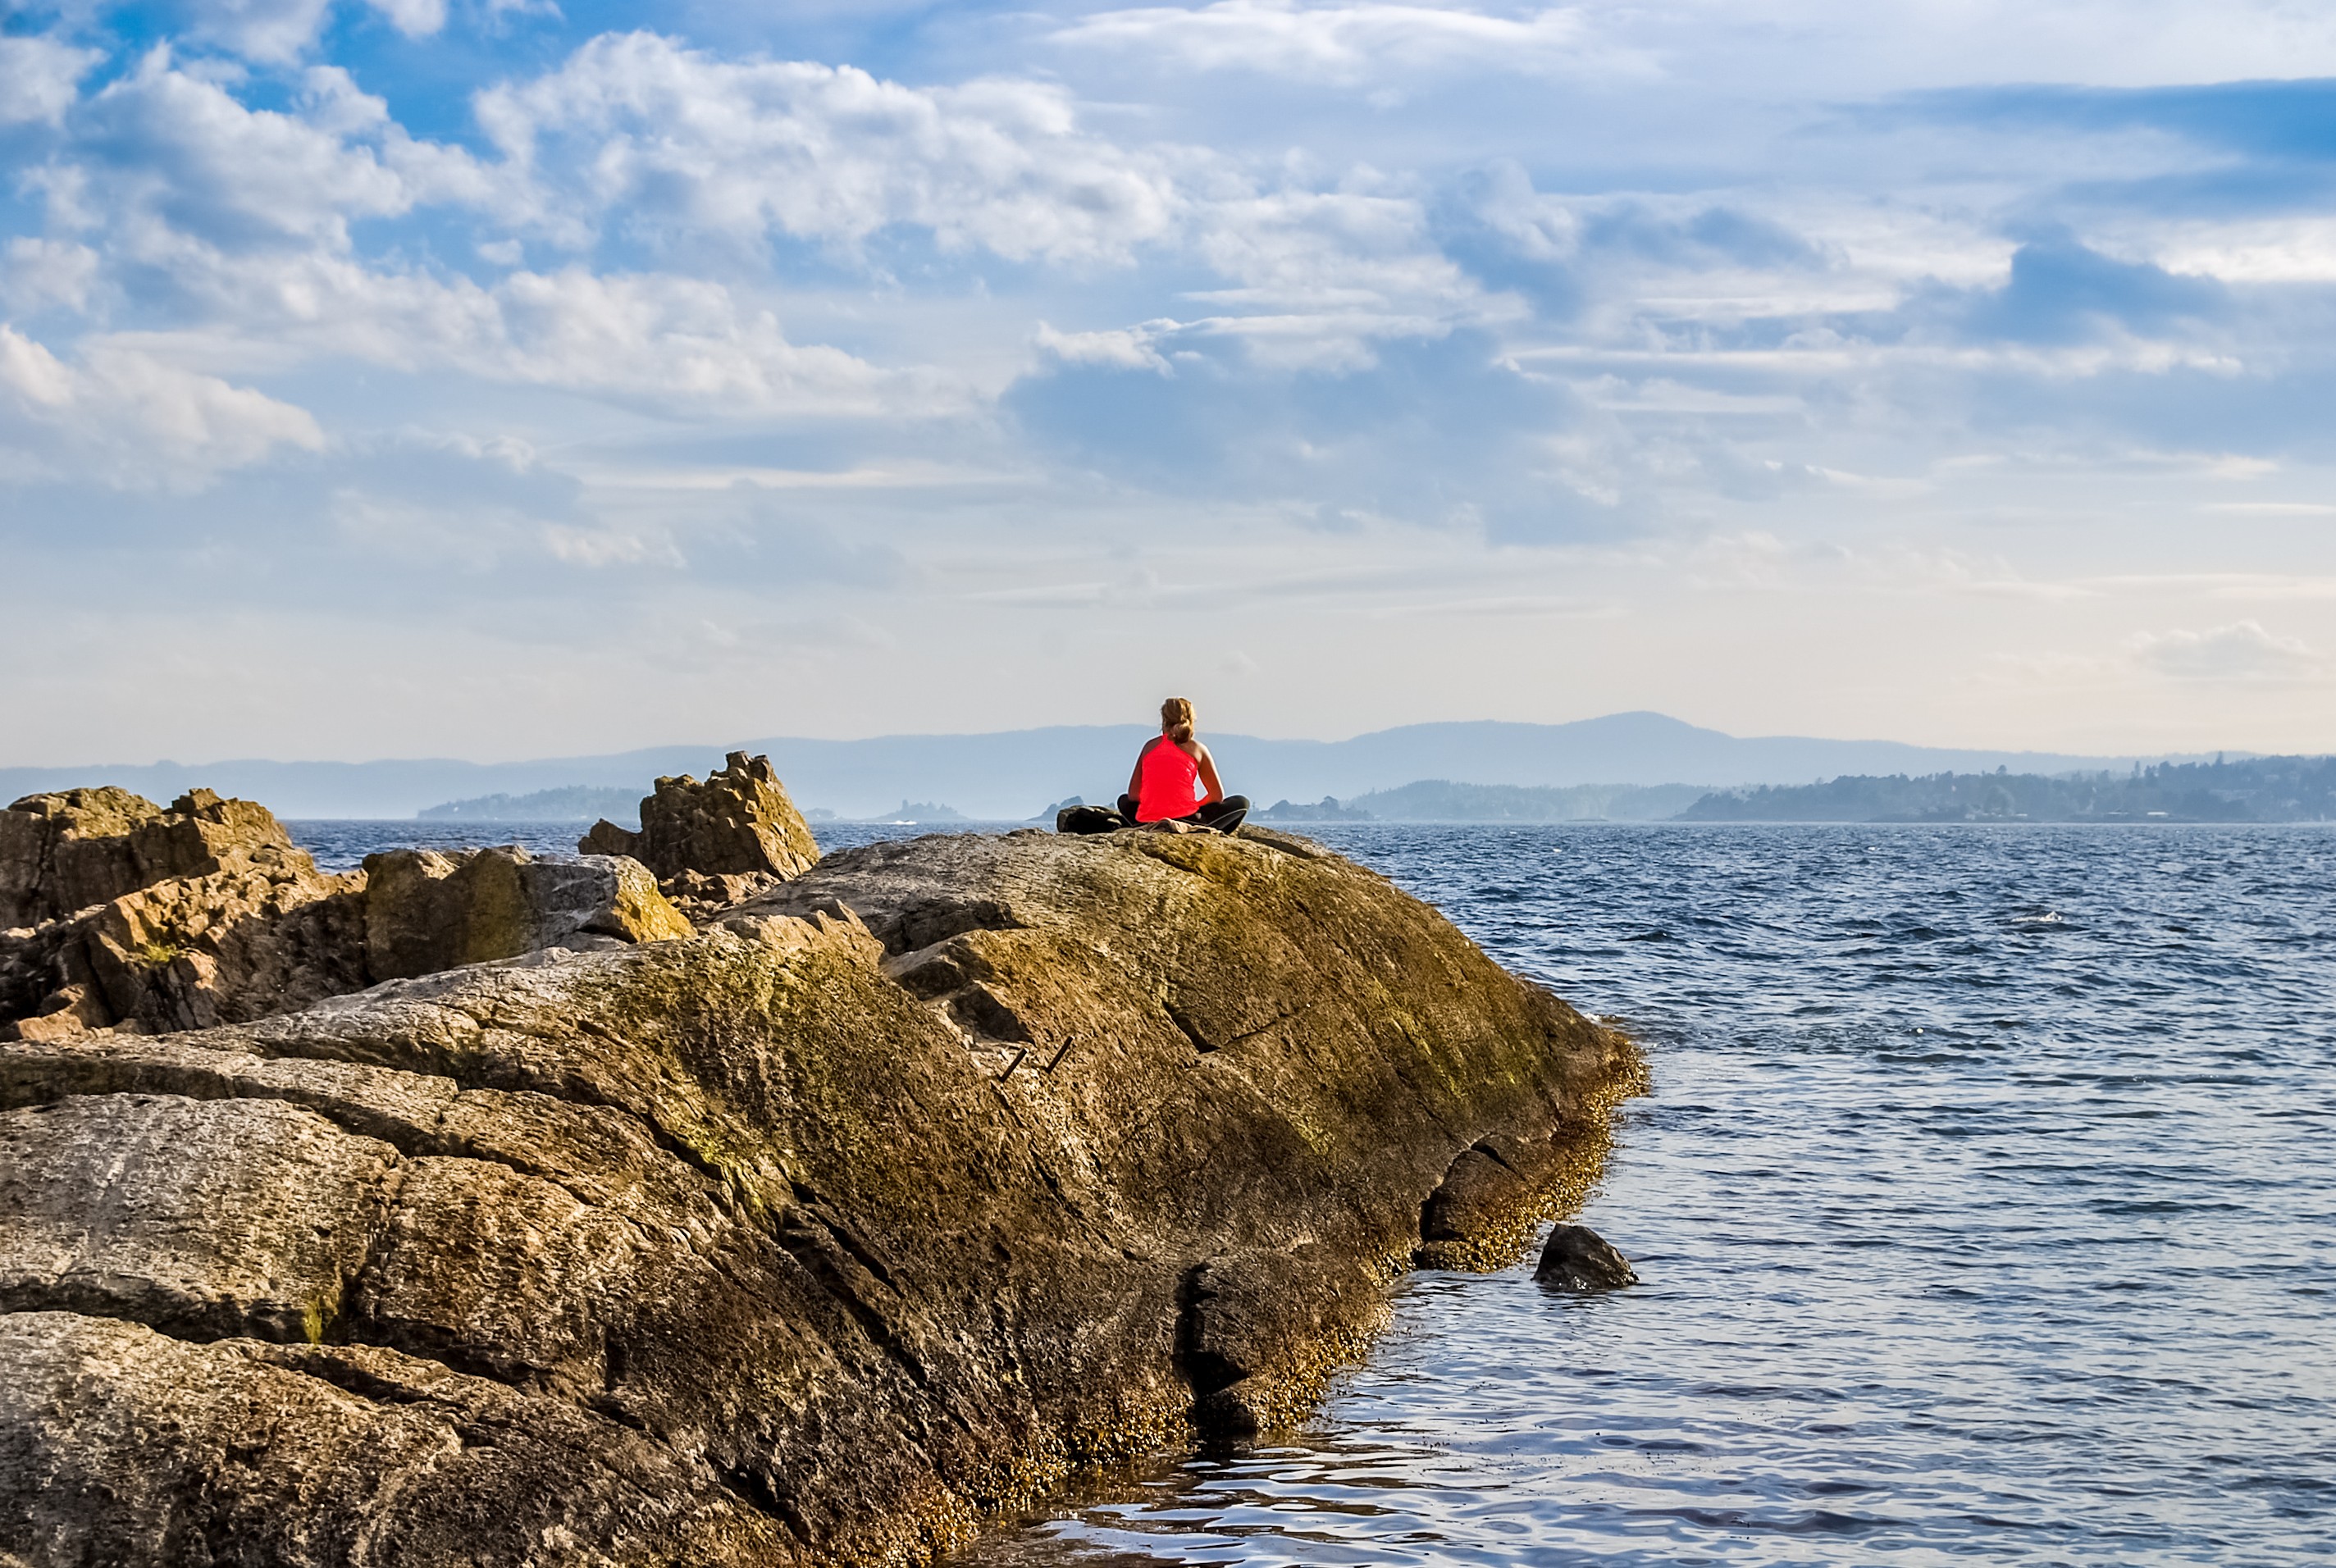
beach, sea, coast, water, sand, rock, ocean, horizon, mountain, cloud, sky, shore, wave, lake, travel, cliff, europe, cove, tower, bay, terrain, rocks, landscapes, norway, cape, waterscapes, norge, norwegian, scandinavia, nordic